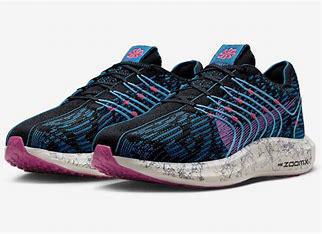
Brand: Nike
Model: Pegasus Turbo Next Nature